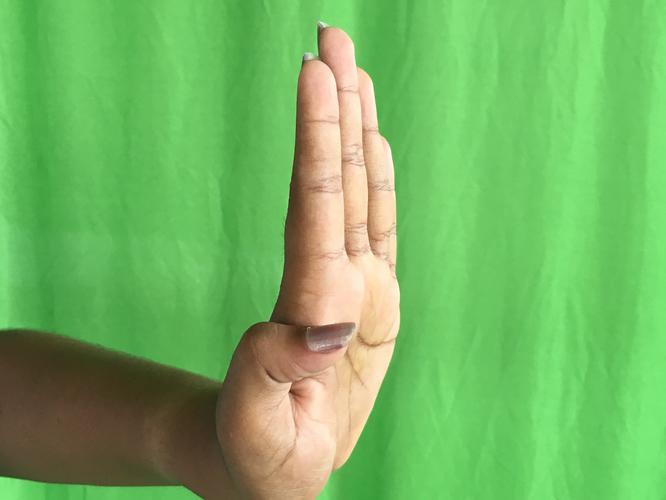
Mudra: Pathaka
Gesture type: single_hand